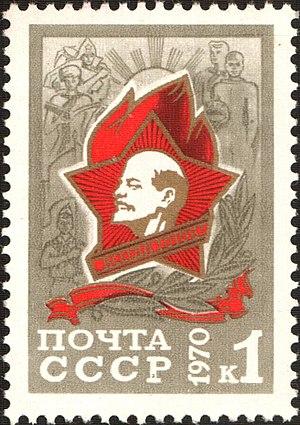
Les Pionniers étaient les membres d’une organisation de jeunesse communiste, inspirée du scoutisme mais indépendante de celui-ci et exclusive dans les pays communistes, où le scoutisme traditionnel fut interdit. L’organisation des Pionniers est fondée par les bolcheviques en Union soviétique le 19 mai 1922. En 1925, elle est étendue à la Mongolie, deuxième État communiste au monde, et à partir de 1949 aux pays communistes européens, à la Chine communiste, à la Corée du Nord, dans les autres pays communistes d’Asie et à Cuba.